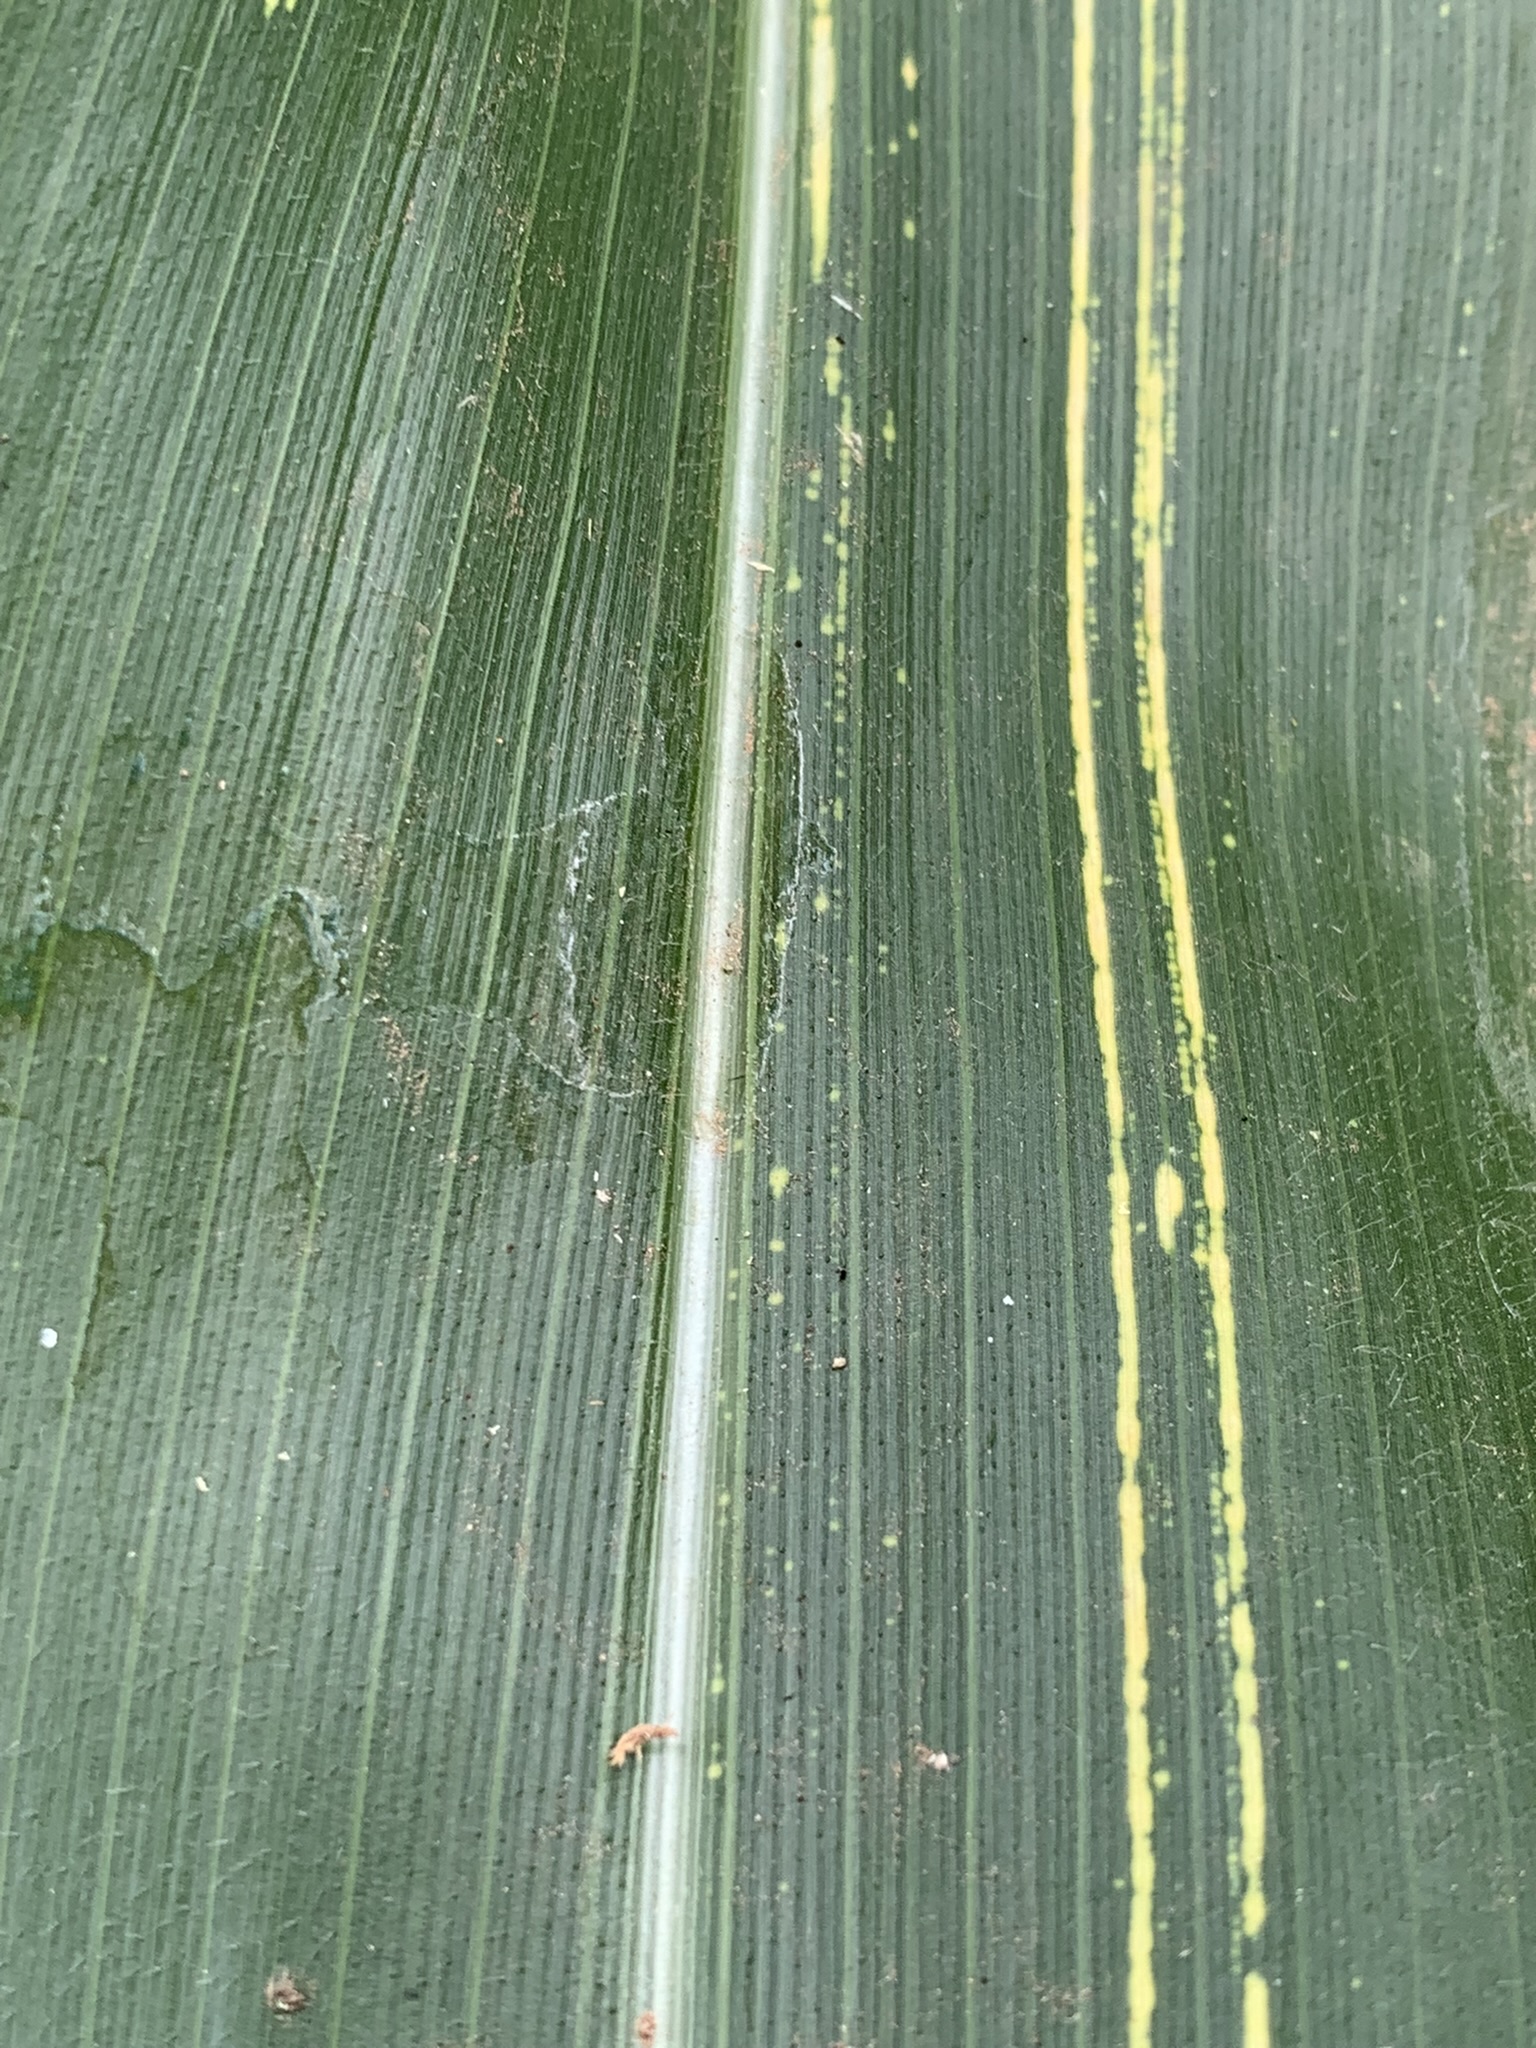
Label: MSV